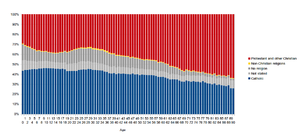
L'Irlande du Nord comptait 1 799 400 habitants en 2010. La densité de population moyenne était de 130 habitants au km².